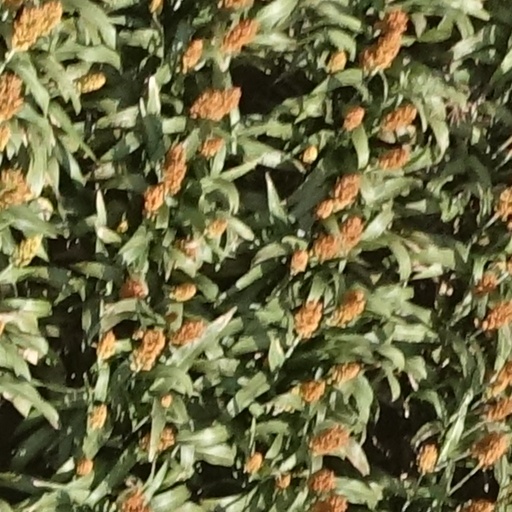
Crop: sorghum